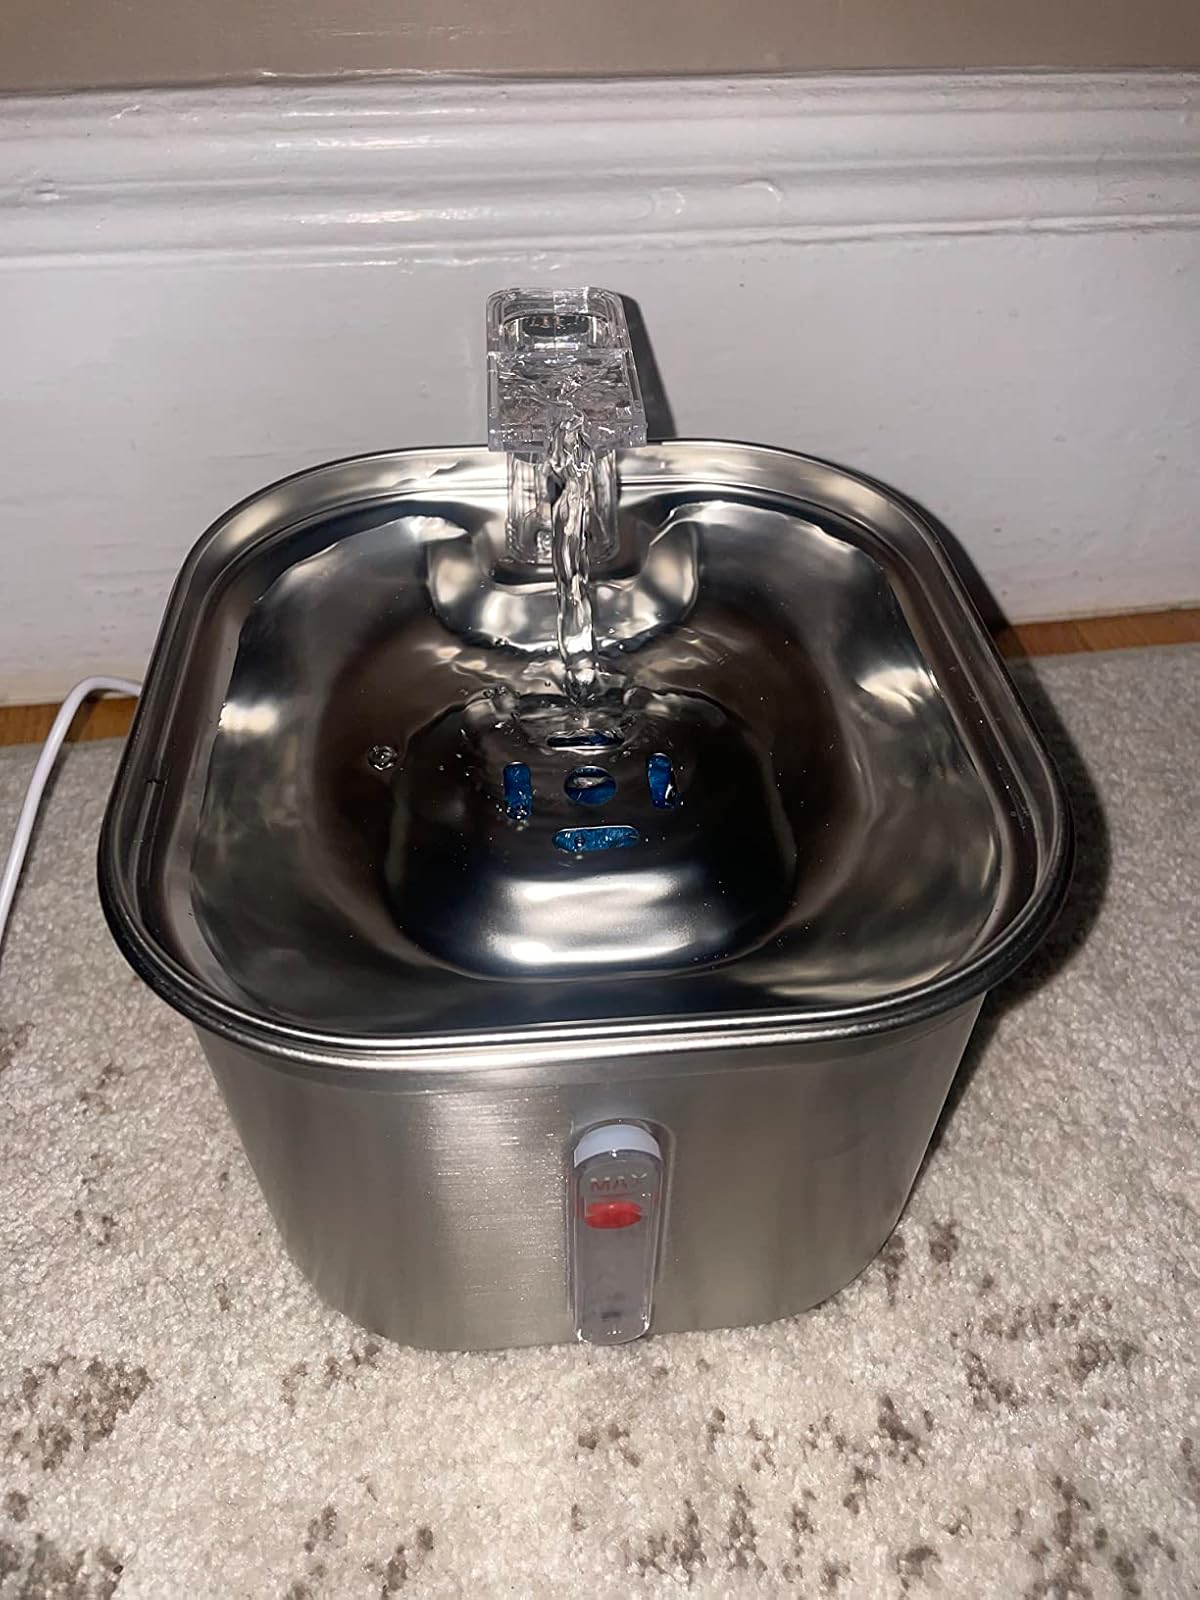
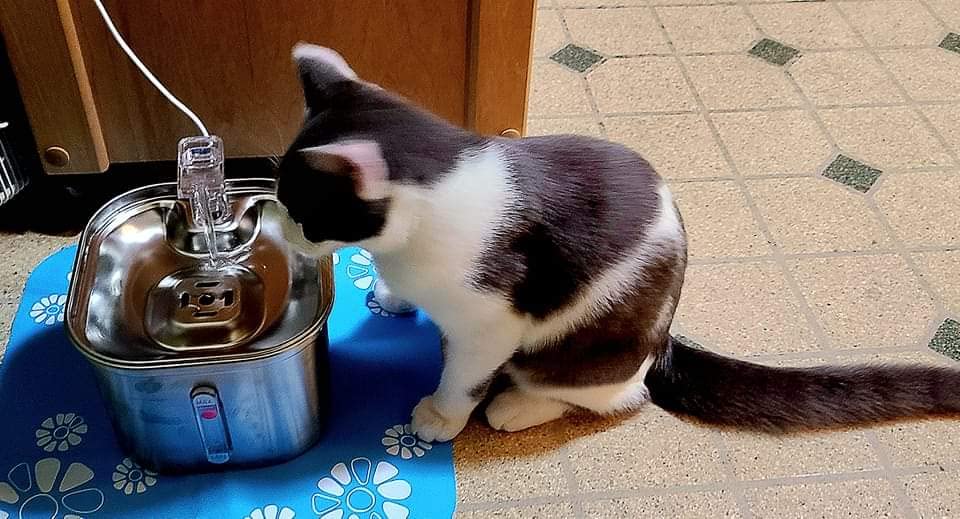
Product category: items_bowl
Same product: yes